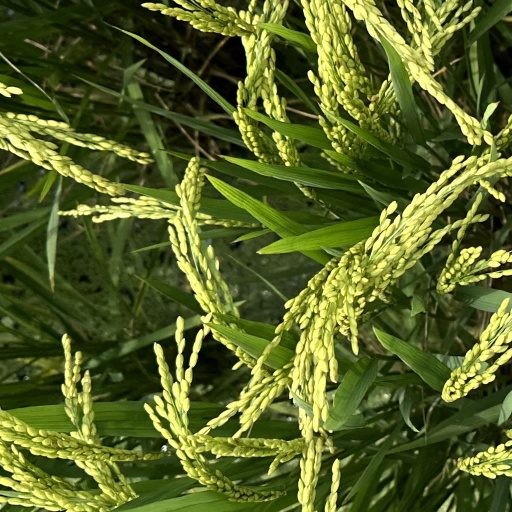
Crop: rice